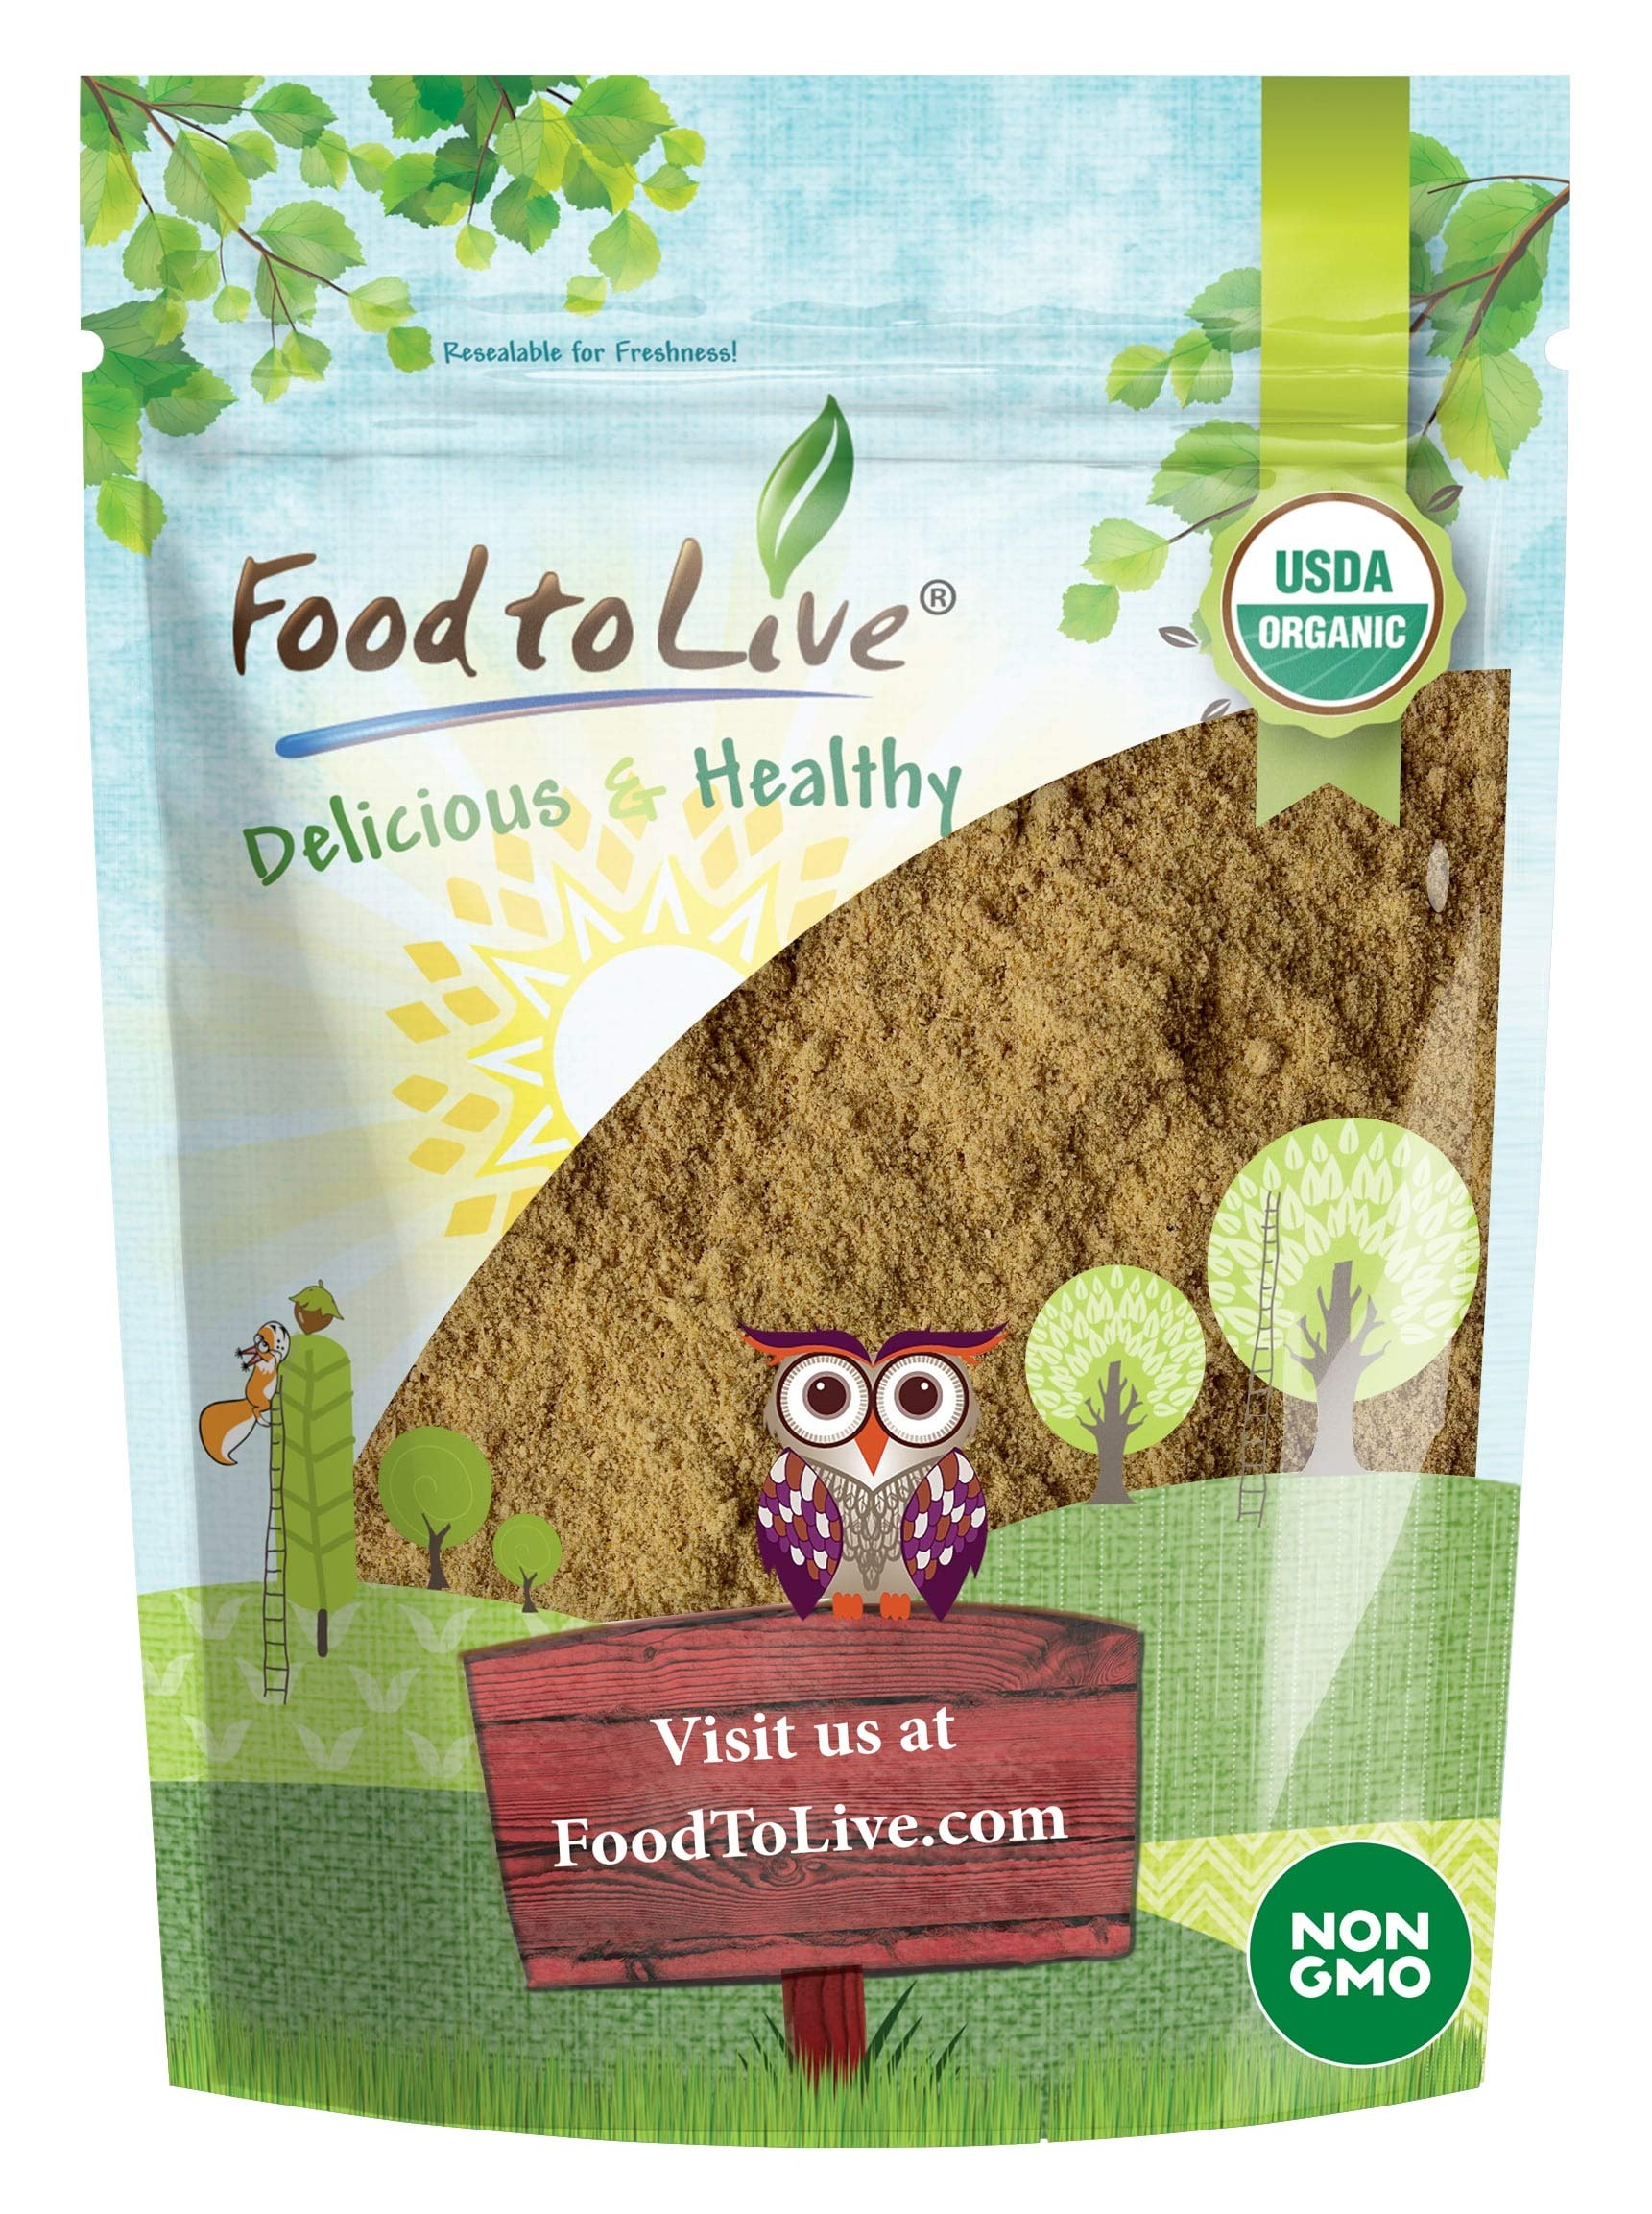
Item Name: Food to Live - Organic Ginger Root Powder, 8 Ounces Non-GMO, Kosher, Bulk, Raw Ground Ginger Root, Flour, Sirtfood
Bullet Point 1: ✔️ USDA ORGANIC & NON-GMO: Ginger Root Powder by Food to Live is Organic and Non-GMO. Furthermore, it is Kosher, and contains no additives.
Bullet Point 2: ✔️ CHOLESTEROL & TRANS-FAT FREE: Organic Ground Ginger contains no cholesterol, and trans-fats. It has no added sugars, instead it is rich with dietary fiber and protein.
Bullet Point 3: ✔️ VERSETILE & DELICIOUS: Organic Ground Ginger can be used in both sweet and savory dishes. Add it to baked goodies, hummus, soups, curry, marinades, dressings, smoothies, grain dishes, teas, hot chocolate, and lemonade.
Bullet Point 4: ✔️ IMPRESSIVE NUTRITIONAL VALUE: Organic Ginger Root Powder from Food to Live is loaded with Calcium and Potassium. Moreover, it contains a good amount of Iron, Selenium, Magnesium, Phosphorus, and Folate.
Bullet Point 5: ✔️ VEGAN & SIRTFOOD: Food to Live Organic Ginger Powder is raw, thus it is suitable for a vegan diet. Further, it also is Sirtfood-friendly, and vegetarian.
Product Description: Ginger is a marvelous plant. It has a great number of uses and at some points in history, it has actually been revered by our predecessors. The ginger plant originates from the southeastern regions of Asia, but is spread around the world a very long time ago. The power and spiciness of this plant is concentrated in its roots, and when one speaks of it today, they refer to it by default. Organic Ginger Root from Food to Live is a product that would be useful at any kitchen as it will let you create a variety of delicious dishes.
Value: 8.0
Unit: Ounce

Price: 8.805